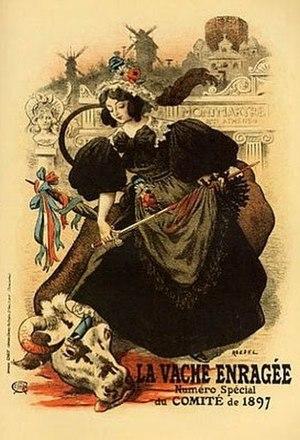
Affiche pour la Vachalcade (1897) à Montmartre.
La Promenade de la Vache enragée ou Vachalcade est un cortège carnavalesque de Montmartre organisé en 1896 et 1897 par les artistes et les Montmartrois en réponse aux grands cortèges du Bœuf Gras qui défilent ces années-là.
Eugène Jérôme Auguste Roedel est un illustrateur, affichiste, caricaturiste, aquarelliste et lithographe français, qui signe ses travaux « Roedel ».